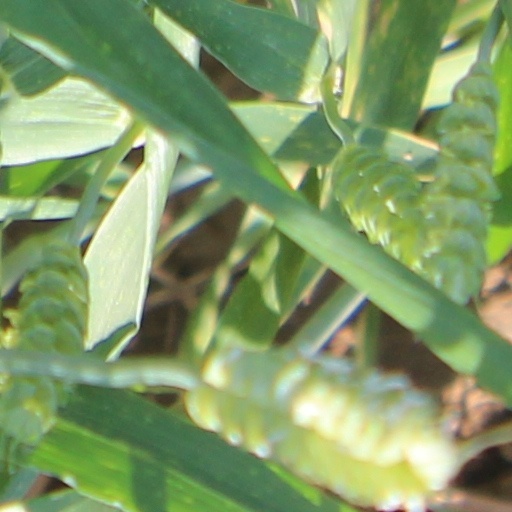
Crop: wheat